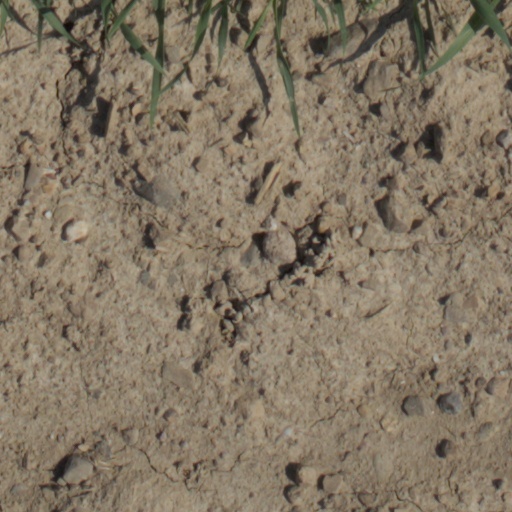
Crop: wheat